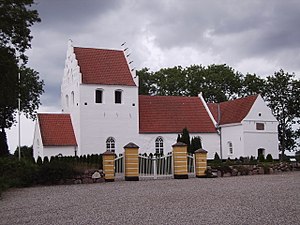
Nørre Sandager Kirke
Nørre Sandager Kirke fra syd
Nørre Sandager Kirke ligger i Nørre Sandager Sogn i Nordfyns Kommune lige ved siden af Sandagergård.